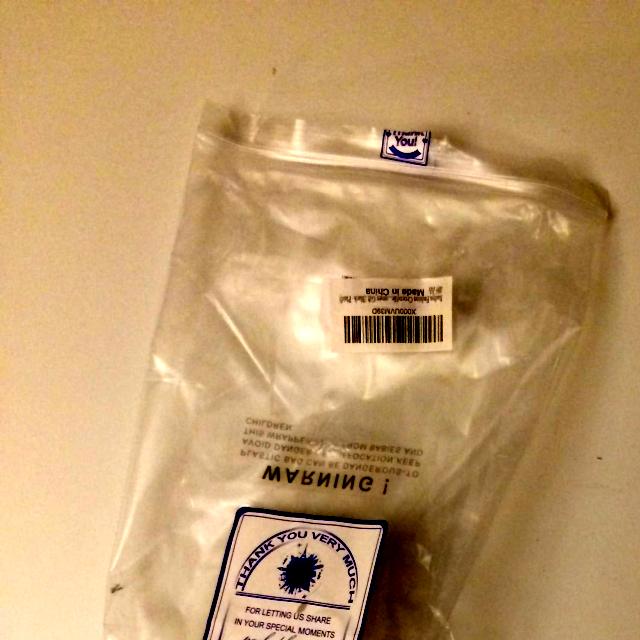
Label: Plastic